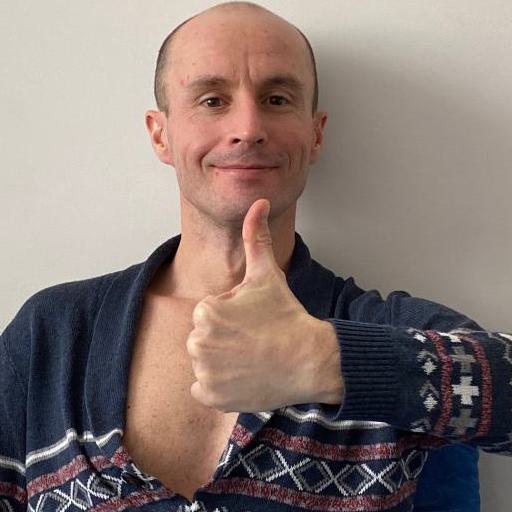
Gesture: like